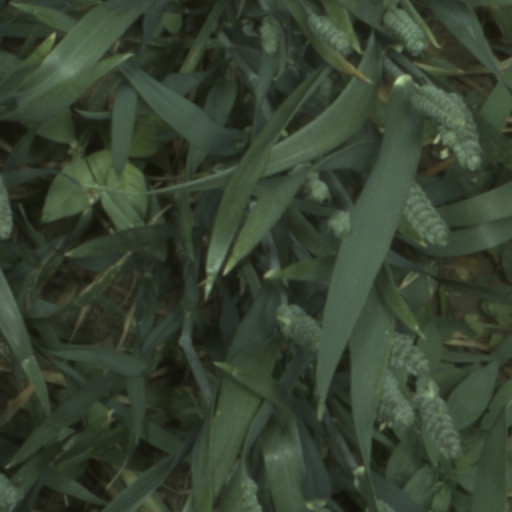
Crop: wheat